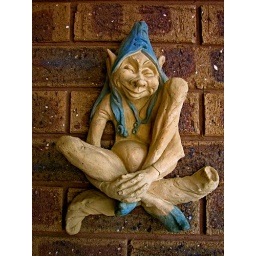
Our house elf who looks after our front door and warns the dogs by telepathy when someone approaches